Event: Typhoon Ruby
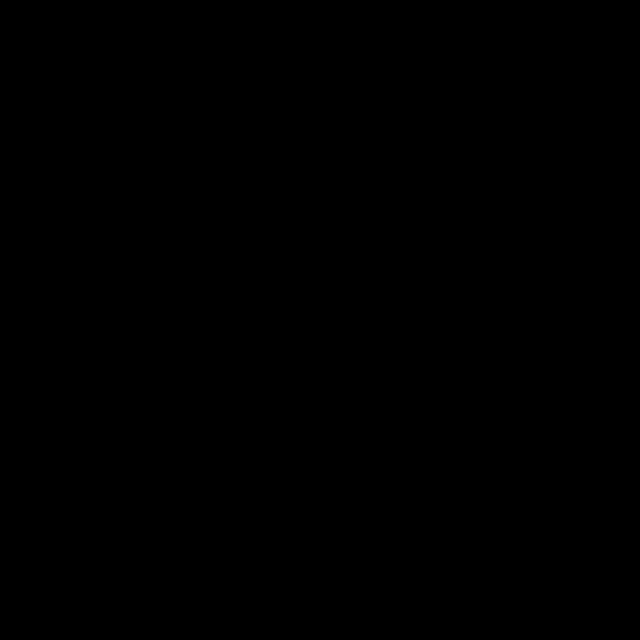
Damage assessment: no_damage